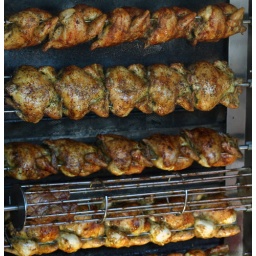
Inside the RoliRoti chicken truck. Fulton Valley Farm chickens fed soybeans and corn. Covered in many herbs.